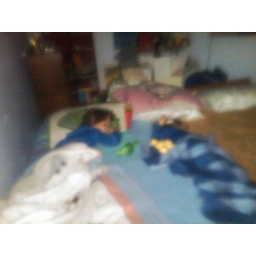
boys sleeping in the other bedroom for the first time!